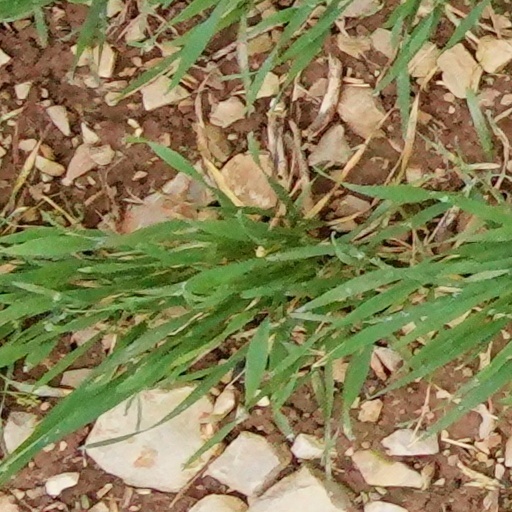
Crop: wheat